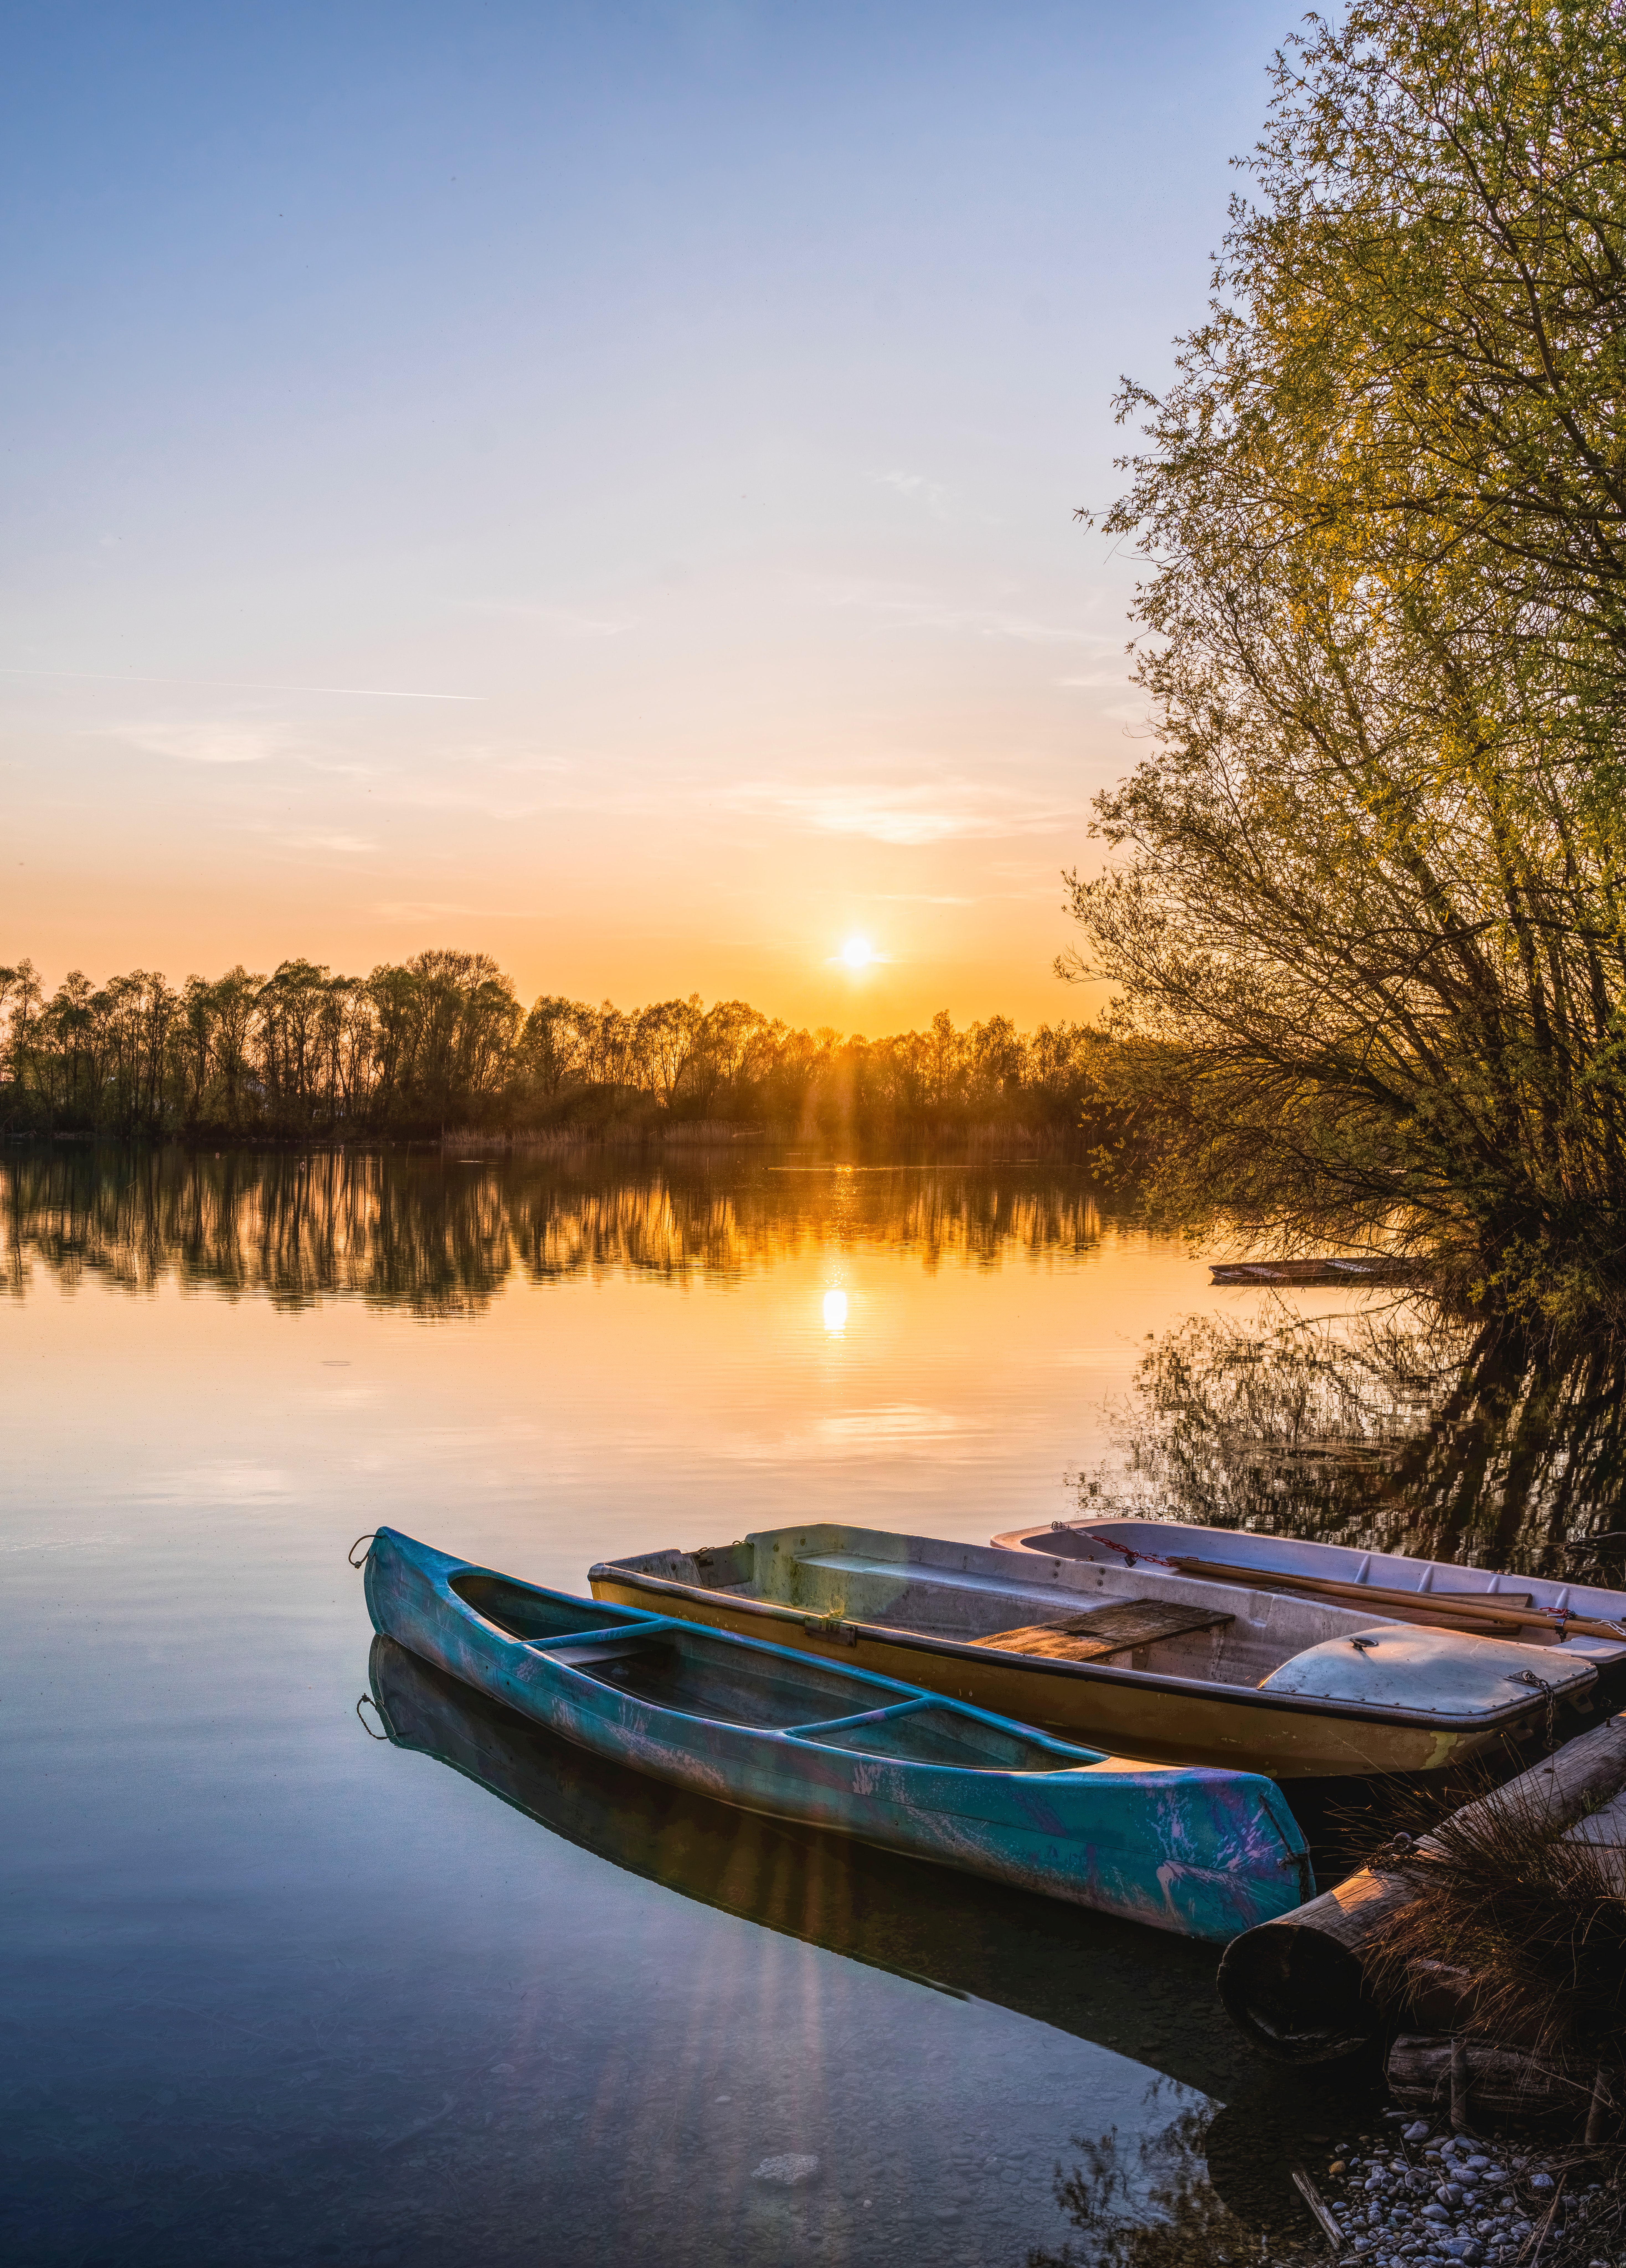
sky, body of water, nature, water, natural landscape, reflection, morning, tree, lake, sunset, river, horizon, sunrise, water transportation, cloud, atmospheric phenomenon, evening, calm, water resources, dusk, shore, boat, landscape, dawn, sea, sunlight, inlet, loch, waterway, atmosphere, vehicle, reservoir, bank, afterglow, lake district, coast, ocean, bay, winter, mountain, watercraft, sound, channel